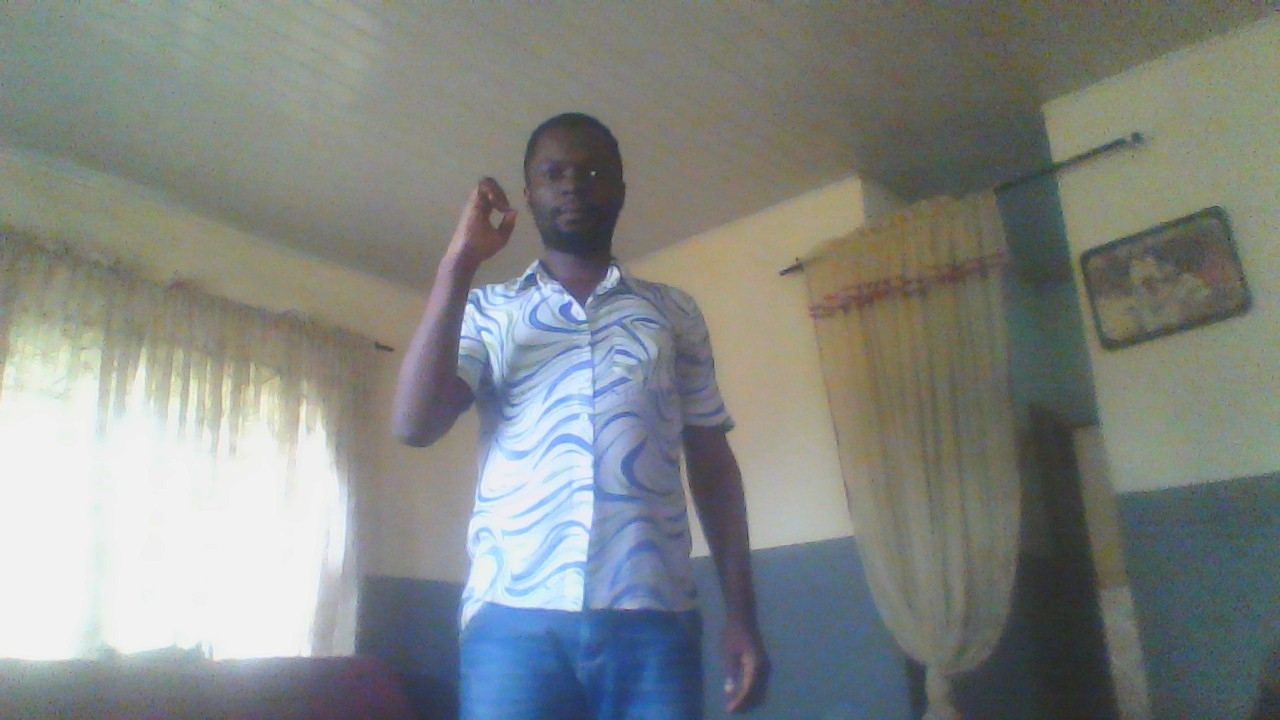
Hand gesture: grip